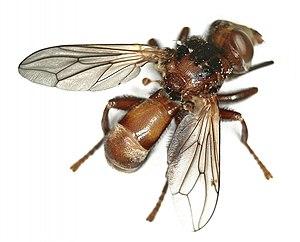
Sicus ferrugineus est une espèce d'insectes diptères de la famille des Conopidae et du genre Sicus dont elle l'espèce-type. À l'instar des Conopidae, S. ferrugineus est un parasitoïde solitaire dont les larves se nourrissent d'hyménoptères et plus particulièrement de bourdons. Cette espèce est commune et répandue sur l'ensemble de l'écozone paléarctique. Sicus ferrugineus est l'une des première espèce de Conopidae à avoir été décrite sous le nom de Conops ferruginea par Linnaeus en 1761 dans son Systema naturae.
Sicus est un genre d'insectes de l'ordre des diptères et de la famille des Conopidae. Dans cette famille, les imagos sont floricoles et la larve est obligatoirement endoparasite d'autres insectes, en particulier les hymenoptères pollinisateurs et plus précisément les Bourdons ; la femelle agressant violemment sa proie afin de déposer un œuf sur son corps. Son espèce-type est Sicus ferrugineus